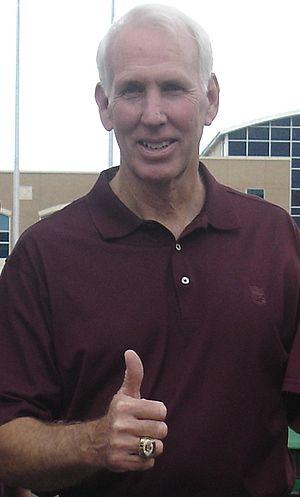
Les Aggies du Texas ou les Aggies de Texas A&M sont un club omnisports universitaire américain qui se réfère aux 20 équipes sportives masculines et féminines qui représentent l'Université A&M du Texas et qui participent aux compétitions organisées par la National Collegiate Athletic Association au sein de sa Division I. Les équipes font partie de la Division Ouest de la Southeastern Conference depuis 2012.